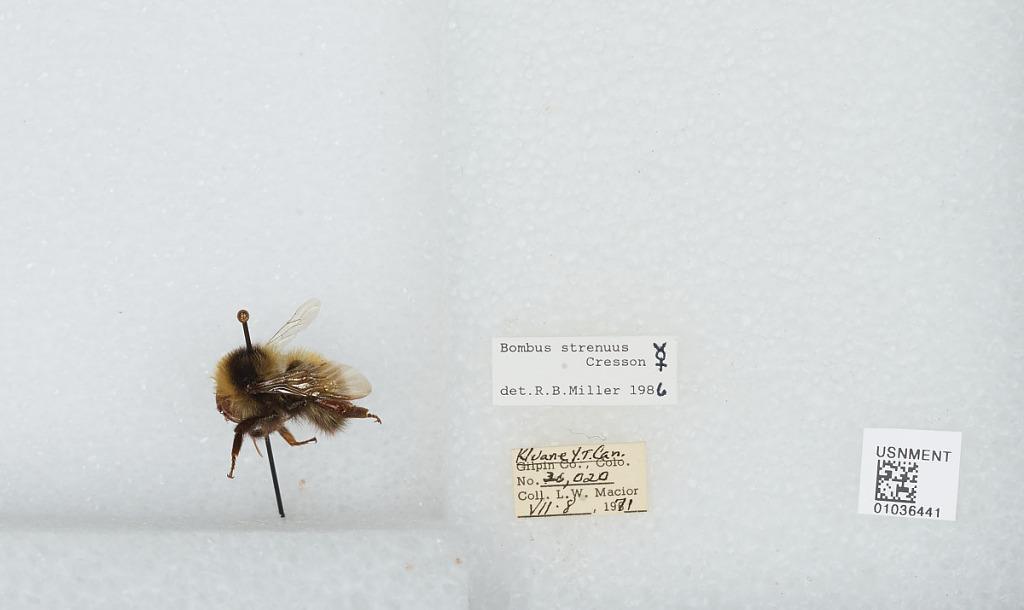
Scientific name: Bombus (Alpinobombus) neoboreus Sladen
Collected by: L. Macior
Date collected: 1971-7-8
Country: Canada
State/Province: Yukon Territory
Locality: Kluane
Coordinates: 60.75, -139.5
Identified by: Miller, R. B.